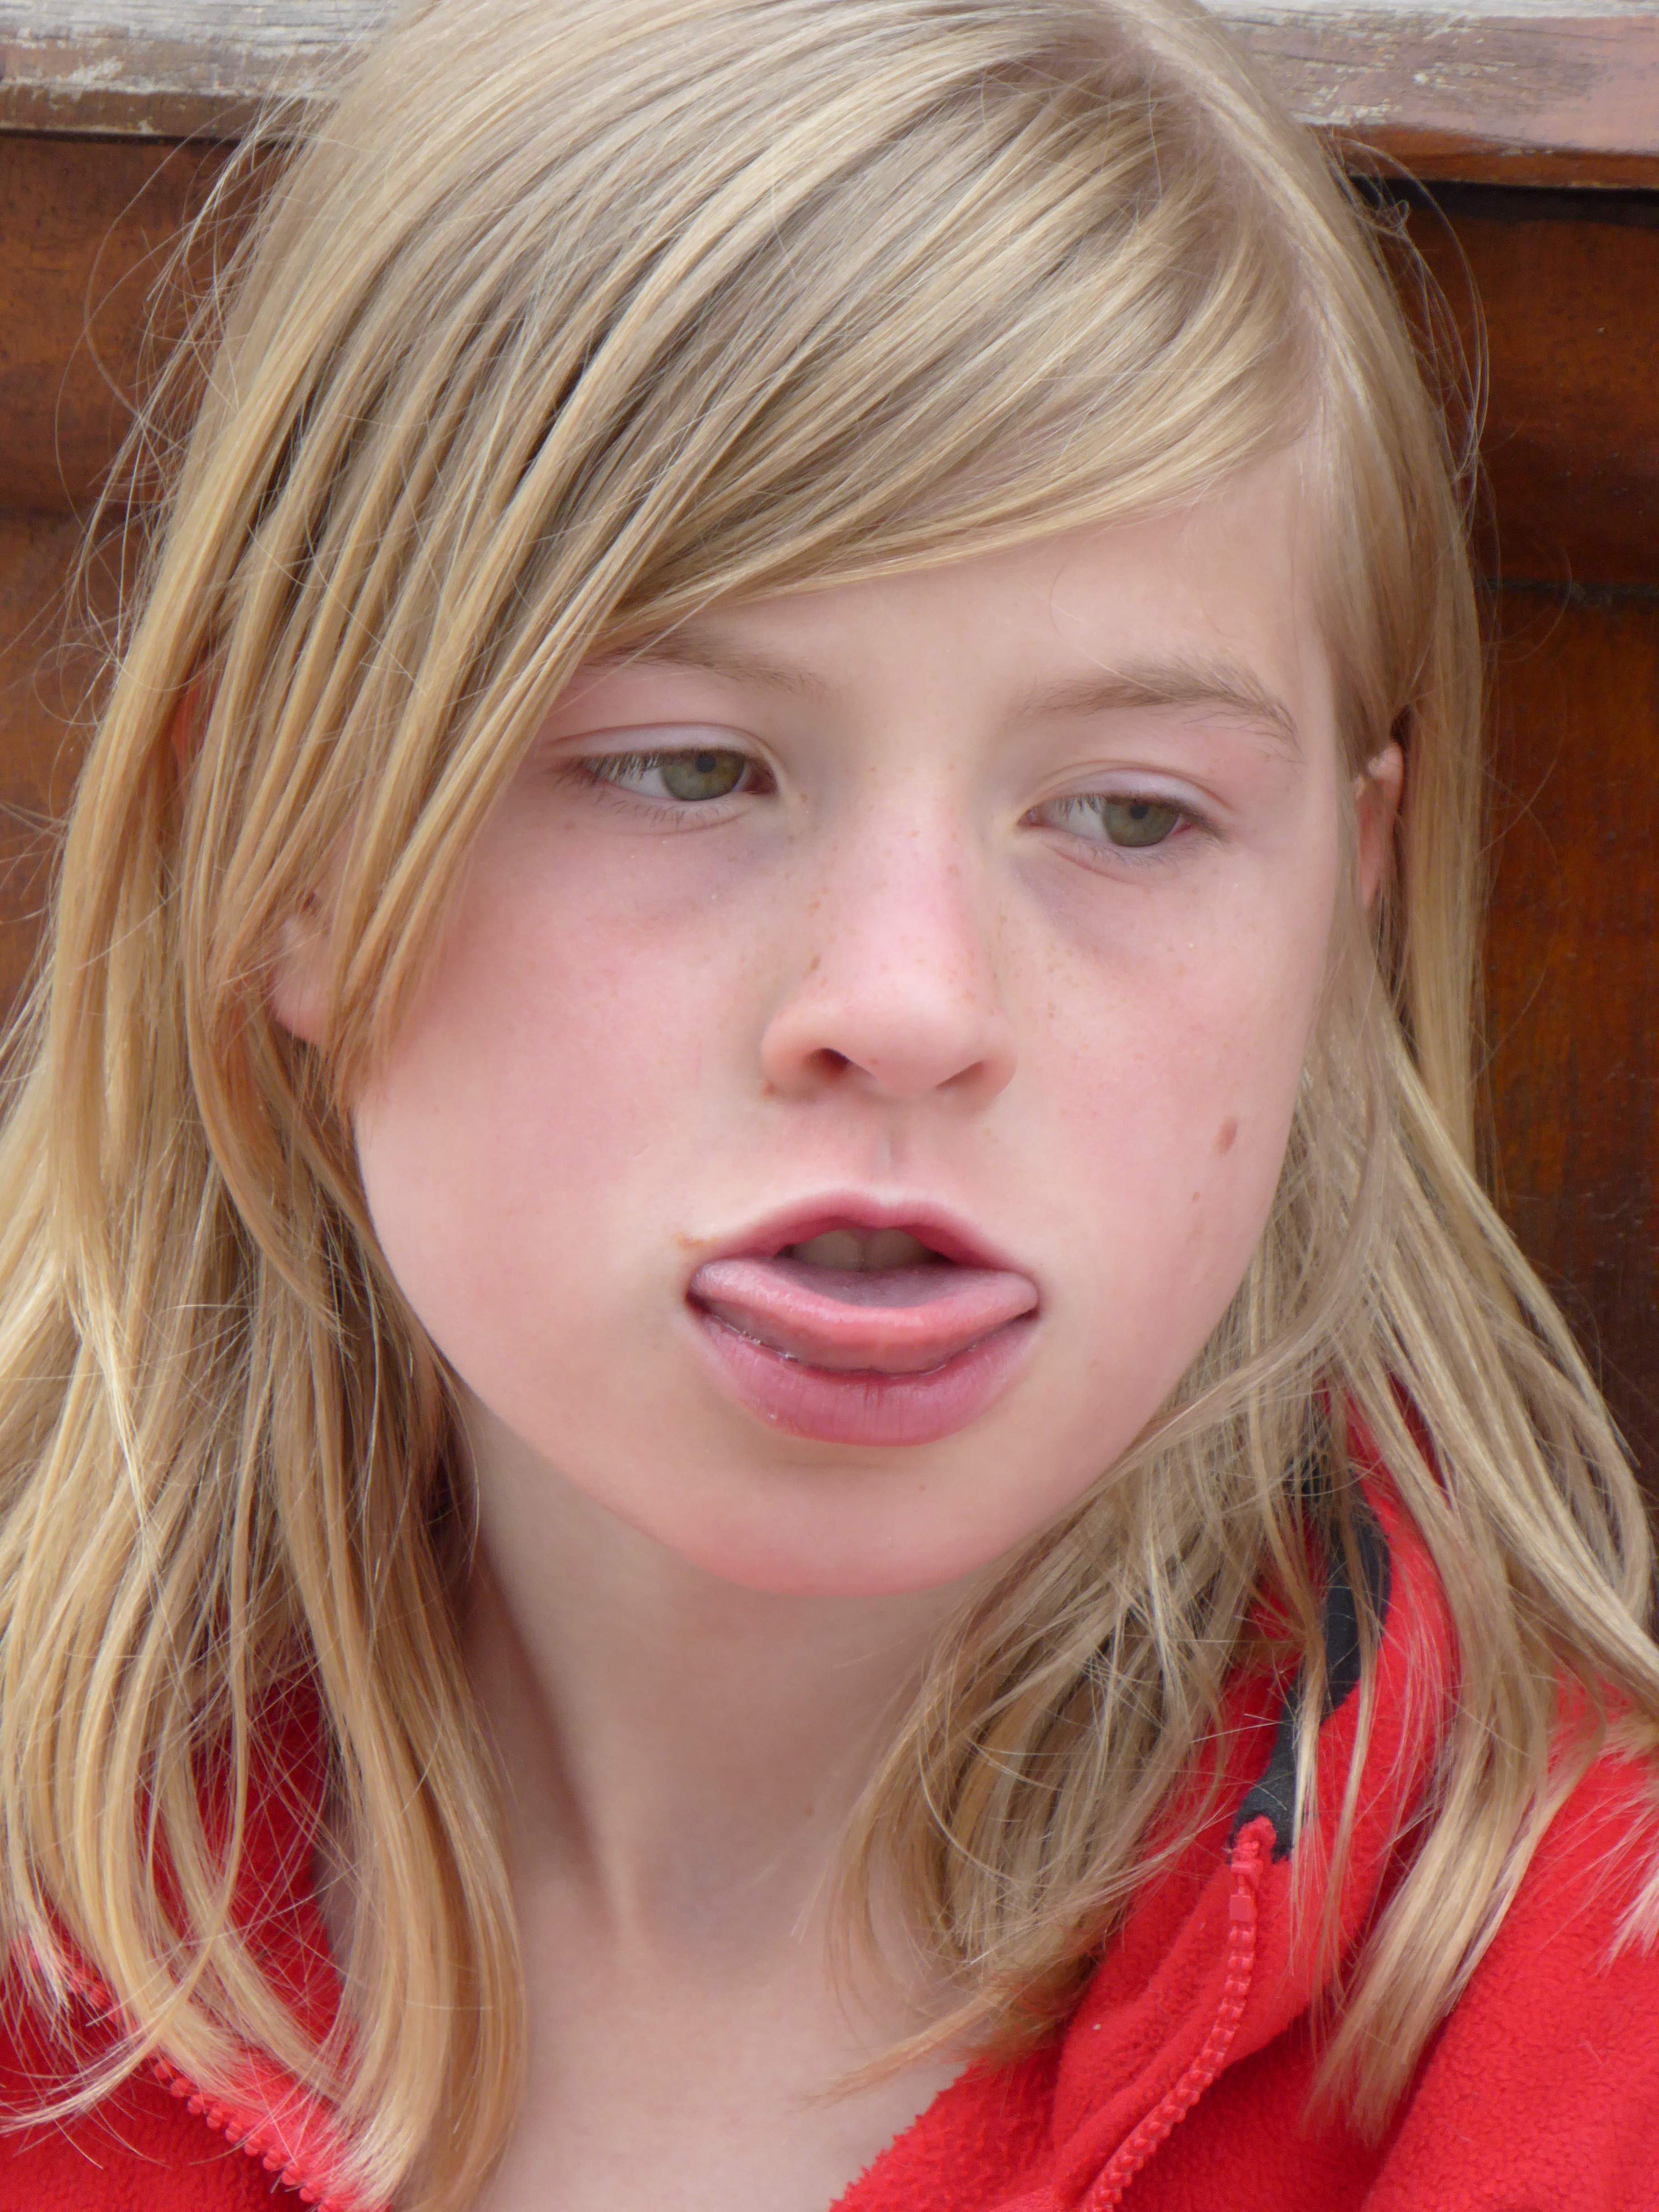
girl, hair, portrait, model, red, gesture, lady, lip, hairstyle, teenager, mouth, long hair, close up, face, nose, cheek, eye, head, skin, beauty, expression, blond, tongue, cheeky, organ, trouble, lick, fash, facial expressions, puberty, mimic, consider, brown hair, portrait photography, hair coloring, human hair color, layered hair, rough trails, kess